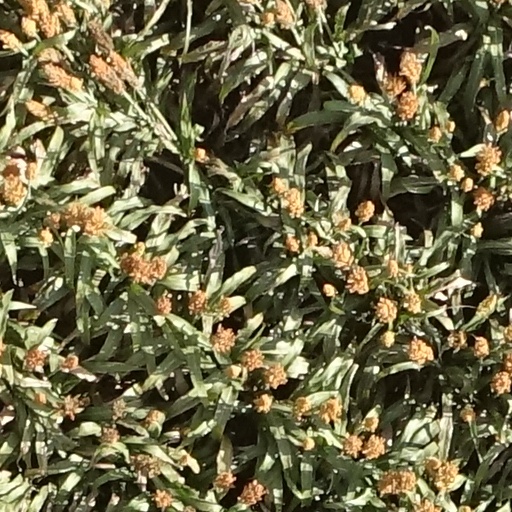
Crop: sorghum